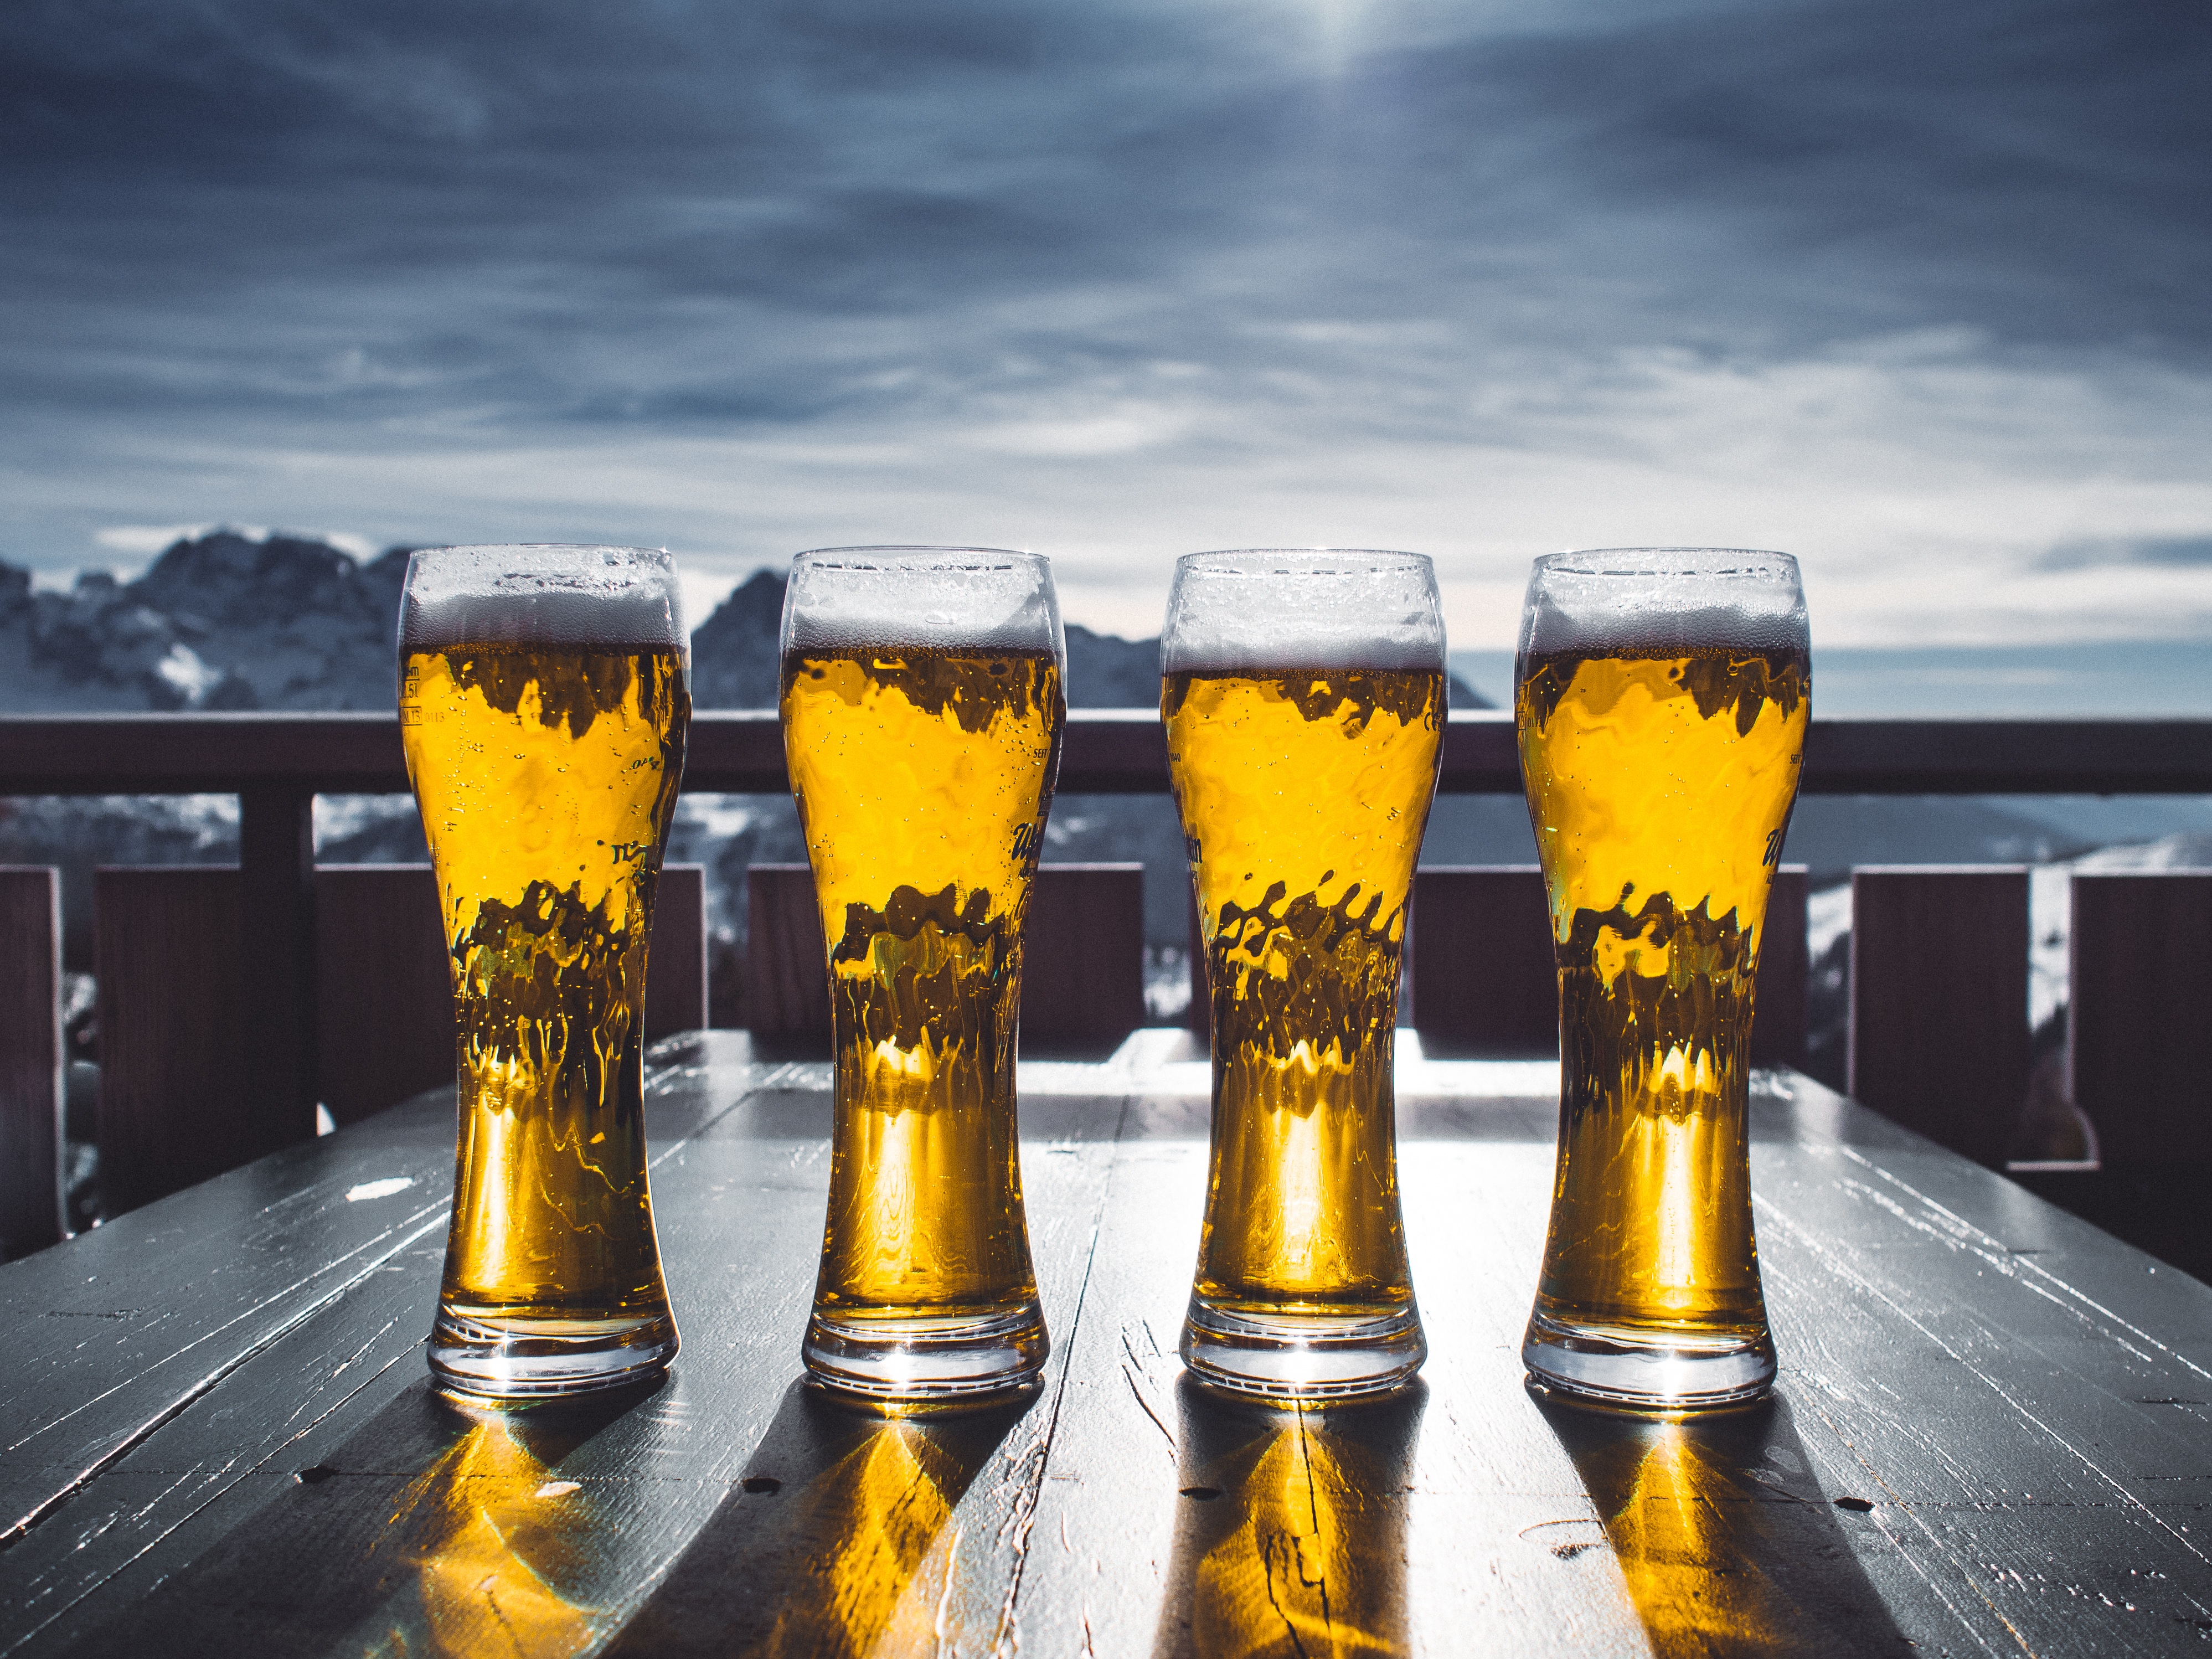
table, snow, cold, winter, sky, glass, restaurant, bar, celebration, beverage, drink, yellow, beer, alcohol, lager, froth, holidays, mountains, ski, pub, pint, ale, beer mug, beer glass